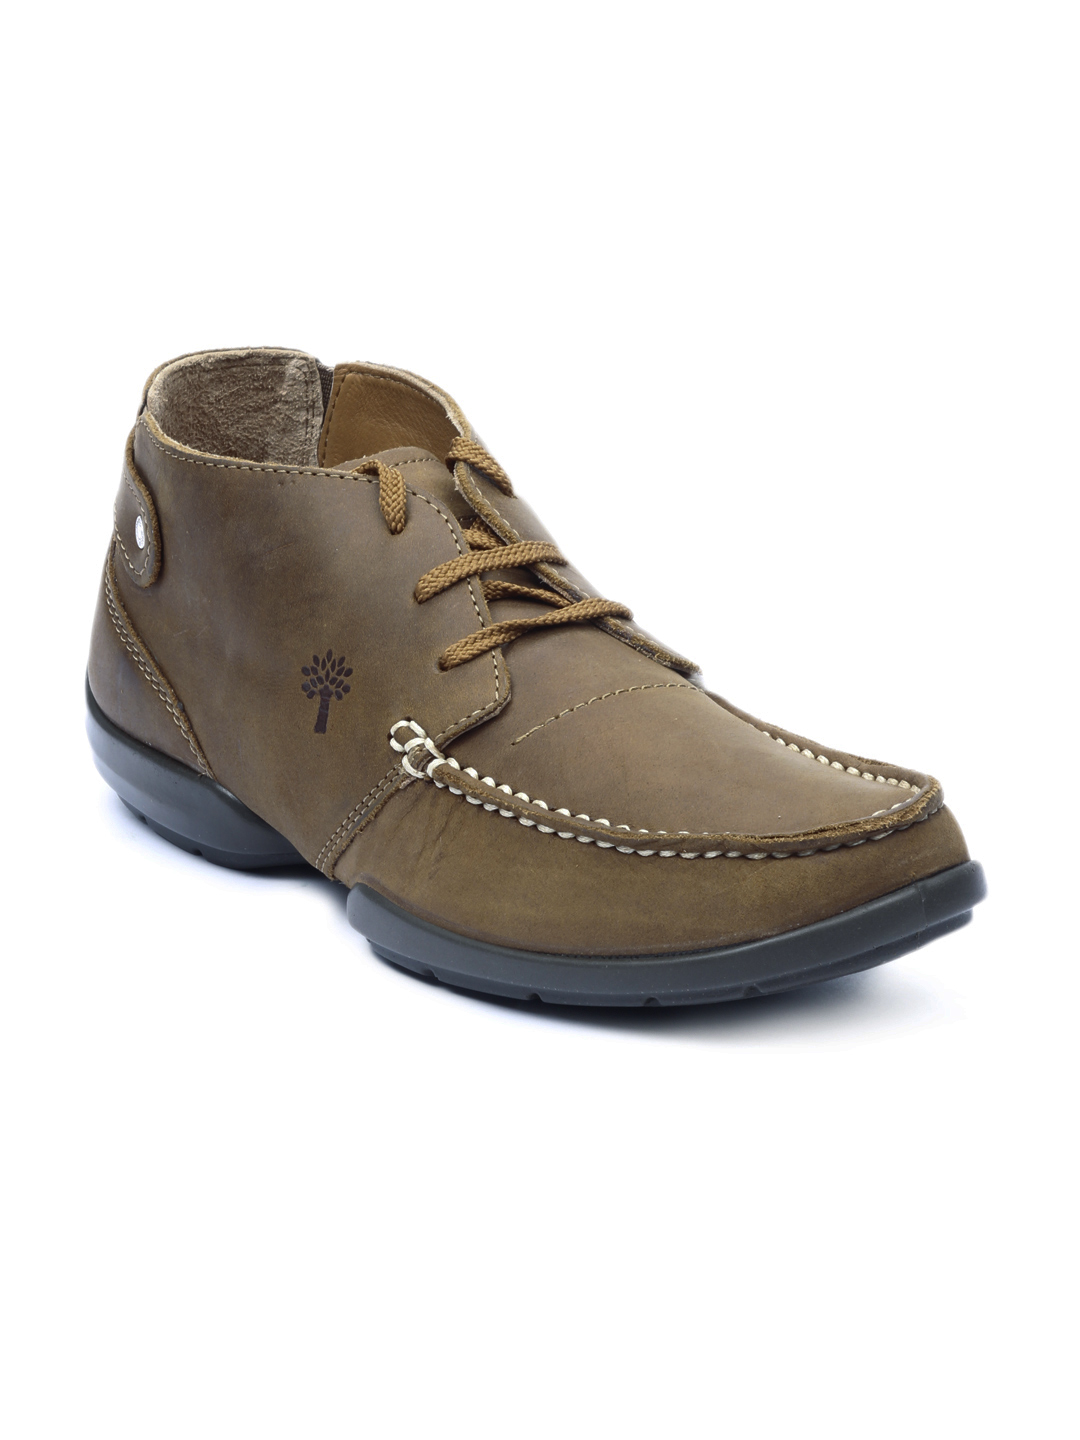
Woodland Men Brown Shoes
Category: Footwear / Shoes / Casual Shoes
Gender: Men
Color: Brown
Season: Summer 2012
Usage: Casual